Describe the emotion expressed in this image:  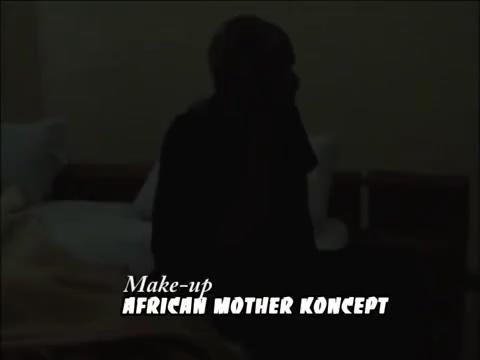
This person displays Pain, valence and arousal with low intensity.